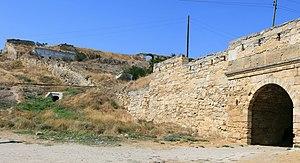
Le prince Fiodor Fiodorovitch Chtcherbatov, né en 1729, décédé le 31 août 1791, est un officier russe, lieutenant-général, chef des troupes pendant la révolte d'Emelian Pougatchev.